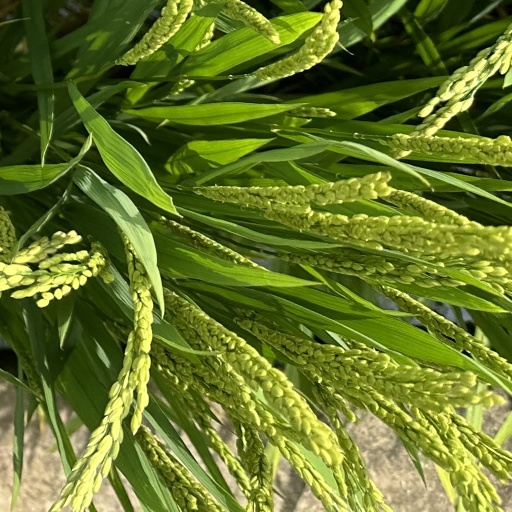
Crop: rice